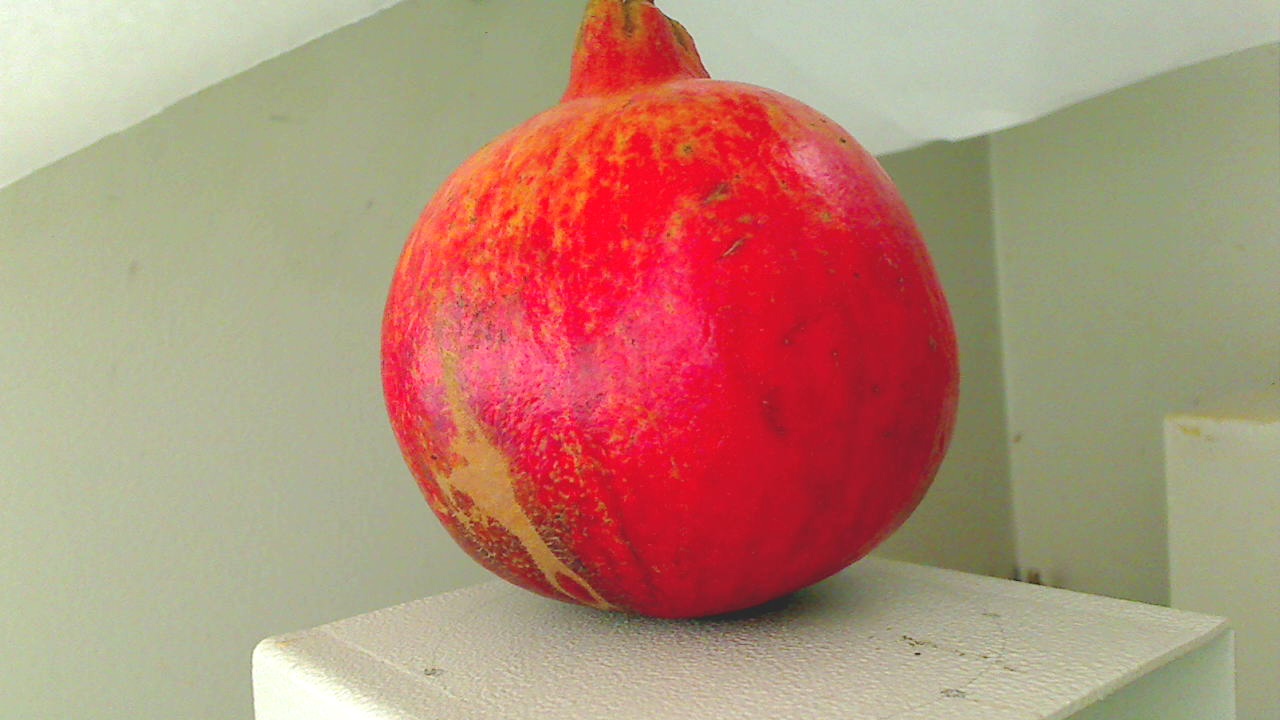
Grade: grade-1
Quality: quality-1